Makran

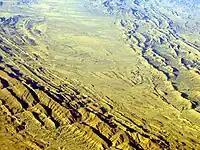
Central Makran range

The Hindu Sewa dynasty ruled much of Baluchistan up until the 7th century CE. The Sibi division carved out of Quetta division still derives its name from Rani Sewi, the queen of the Hindu Sewa dynasty.